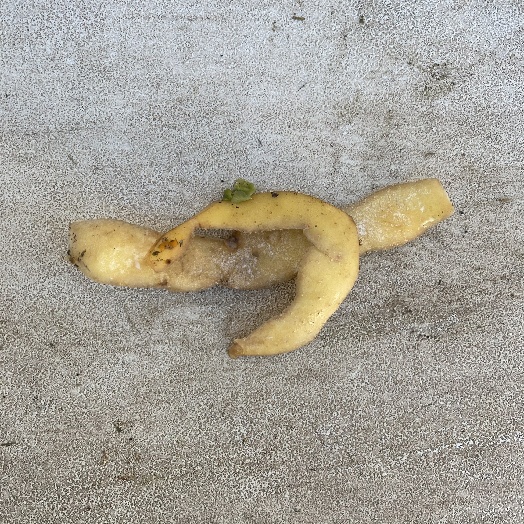
Label: Food Organics